Jim Justice

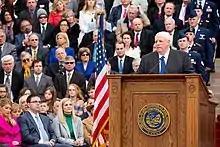
Justice at his inauguration in January 2017.

In 2015, Justice declared his candidacy for governor of West Virginia in the 2016 election as a member of the Democratic Party. He had been a registered member of the Republican Party until changing his registration in February 2015. This was his first time running for political office. Justice was endorsed by the United Mine Workers.